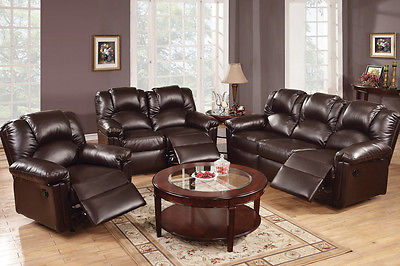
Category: sofa